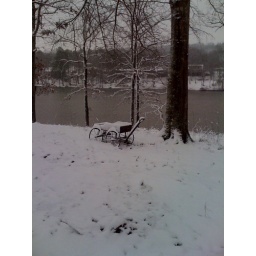
Snow @ rock mountain lakes in mccalla.